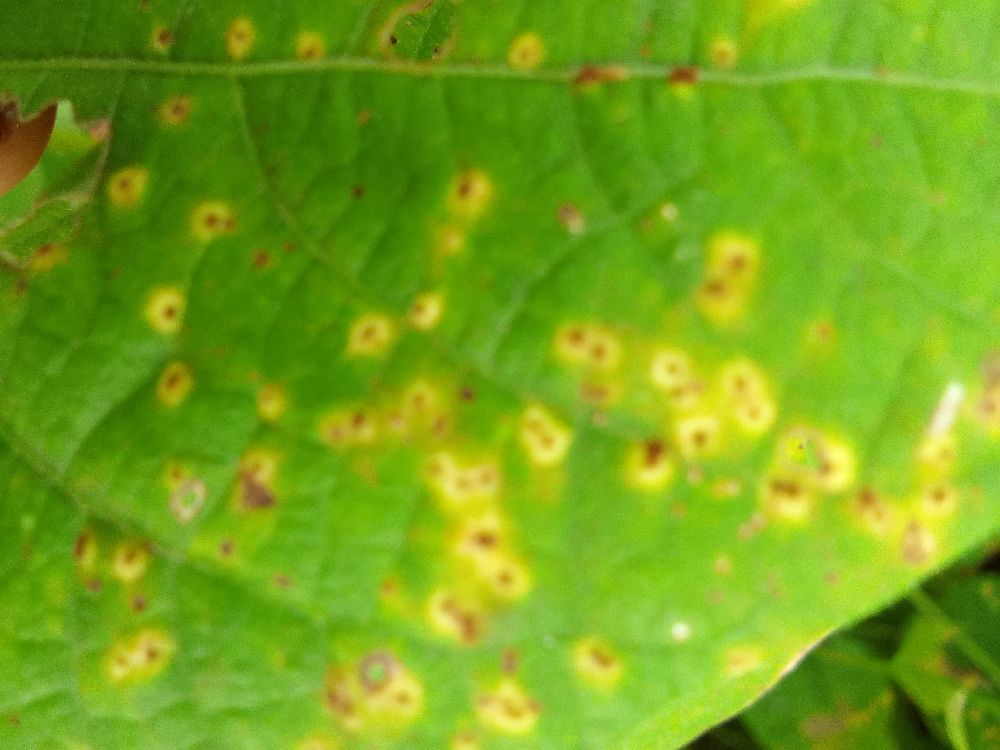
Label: rust